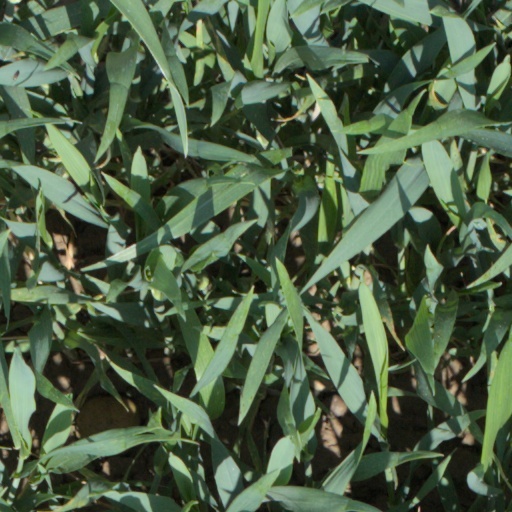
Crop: wheat